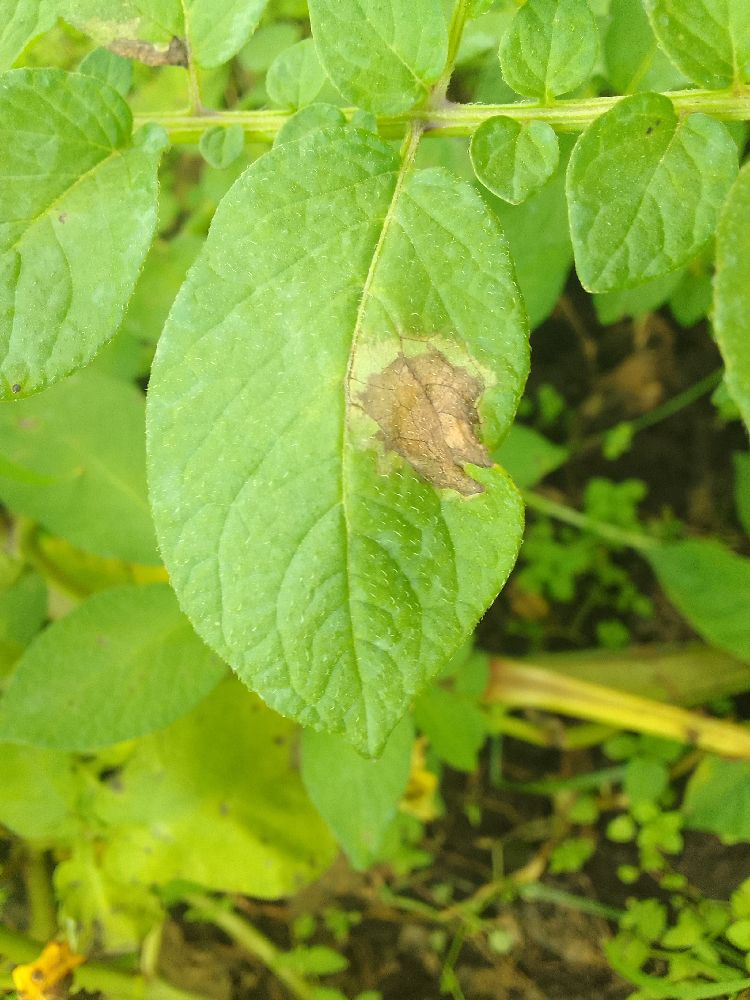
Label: Late blight